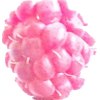
Label: raspberry